Battle of Fancheng

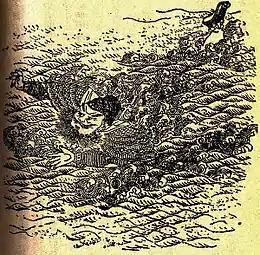
Illustration of Pang De in a scene during the Battle of Fancheng from a Qing dynasty edition of the historical novel "Romance of the Three Kingdoms"

In August, heavy rains caused the Han River to flood. Forces under the command of Yu Jin and Pang De were completely annihilated by the natural disaster, suffering at least 40,000 fatalities, and another 30,000 were captured by Guan Yu's navy. Pang De and Yu Jin were both captured; Yu Jin begged for his life and surrendered, while Pang De refused to surrender and was executed. Prior, Wen Hui had warned of the potential radical weather changes in the south and feared Guan Yu would use river-floods to his advantage. Cao Ren, with several thousand of his surviving troops, were forced on the defensive by staying behind the safety of the walls. At the time, Xu Huang, who was stationed in Wancheng with his force purely consisting of new recruits, was only able to set up defensive fortifications instead of venturing out to relieve Cao Ren. Meanwhile, Hu Xiu, the Inspector of Jing Province (the position that had the authority to raise troops from within the entire Jing Province), and Fu Fang, Cao Cao's Administrator of Nanxiang (Nanxiang was located southeast of present-day Xichuan County, Henan), both defected to Guan Yu. Rebels and bandits in the counties of Liang, Jia, also officially accepted Guan Yu's command. Guan Yu's fame spread across Huaxia.